Al Ahly SC

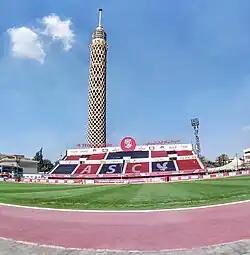
Cairo Tower behind Mokhtar El-Tetsh Stadium

Al Ahly won the 1982 African Cup of Champions Clubs, known today as the CAF Champions League, defeating Asante Kotoko S.C. in the final. The first leg was held on 28 November at the Cairo Stadium in front of 60,000 spectators. They won the first leg 3–0. The second leg was held on 12 December in Kumasi, Ghana, and was attended by more than 70,000 spectators. In the second leg, the game ended tied 1–1. Al Ahly during this edition of the tournament played ten games, achieved victory in all five games at home, lost two games and tied in three away. The biggest win was a 5–0 victory against Young Africans S.C. in the round of 16. The club scored 16 goals and conceded five goals only in this tournament.